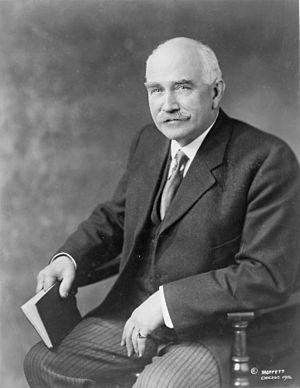
Judson Harmon, né le 3 février 1846 à Newton et mort le 22 février 1927 à Cincinnati, est un juriste et homme politiqueaméricain. Membre du Parti démocrate, il est procureur général des États-Unis entre 1895 et 1897 dans la seconde administration du président Grover Cleveland, gouverneur de l'Ohio entre 1909 et 1913 puis candidat malheureux à l'investiture démocrate pour l’élection présidentielle de 1912, remportée par Woodrow Wilson.
Le procureur général des États-Unis est membre du cabinet du président des États-Unis. Il dirige le département de la Justice et est chargé du ministère public près les juridictions fédérales, assiste et plaide pour l'État dans les actions administratives, responsable de l'application des lois d'immigration et administre les prisons. Le procureur général est nommé par le président des États-Unis après ratification par le Sénat. Il est secondé par un procureur général adjoint, puis par un procureur général associé.